Premiership of Margaret Thatcher

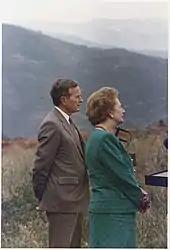
Thatcher with US President George H. W. Bush on the day of the invasion of Kuwait in 1990

At the Dublin European Council in November 1979, Thatcher argued that the United Kingdom paid far more to the European Economic Community (EEC) than it received in spending. She famously declared at the summit: "We are not asking the Community or anyone else for money. We are simply asking to have our own money back". Her arguments were successful, and at the June 1984 Fontainebleau Summit, the EEC agreed on an annual rebate for the United Kingdom, amounting to 66% of the difference between Britain's EU contributions and receipts. Although Labour prime minister Tony Blair later agreed to reduce the rebate size significantly, this would remain in effect. It periodically caused political controversy among the member states of the European Union.